Answer in natural language. How many Televisions are visible in the scene? Choose between the following options: 1, 4, 5, 3 or 1
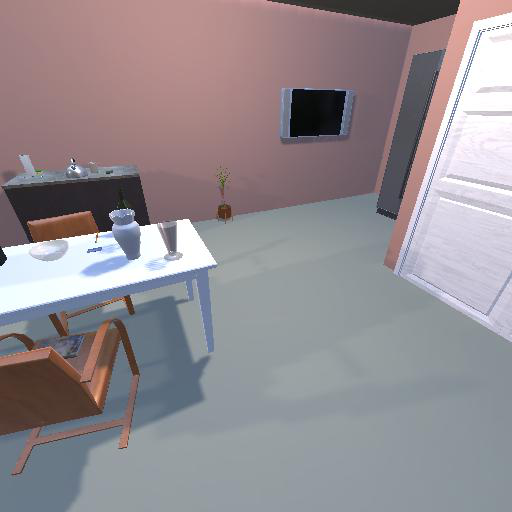
<answer>1</answer>